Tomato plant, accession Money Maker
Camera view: horizontal (90 deg, fisheye); turntable rotation: 0 degrees
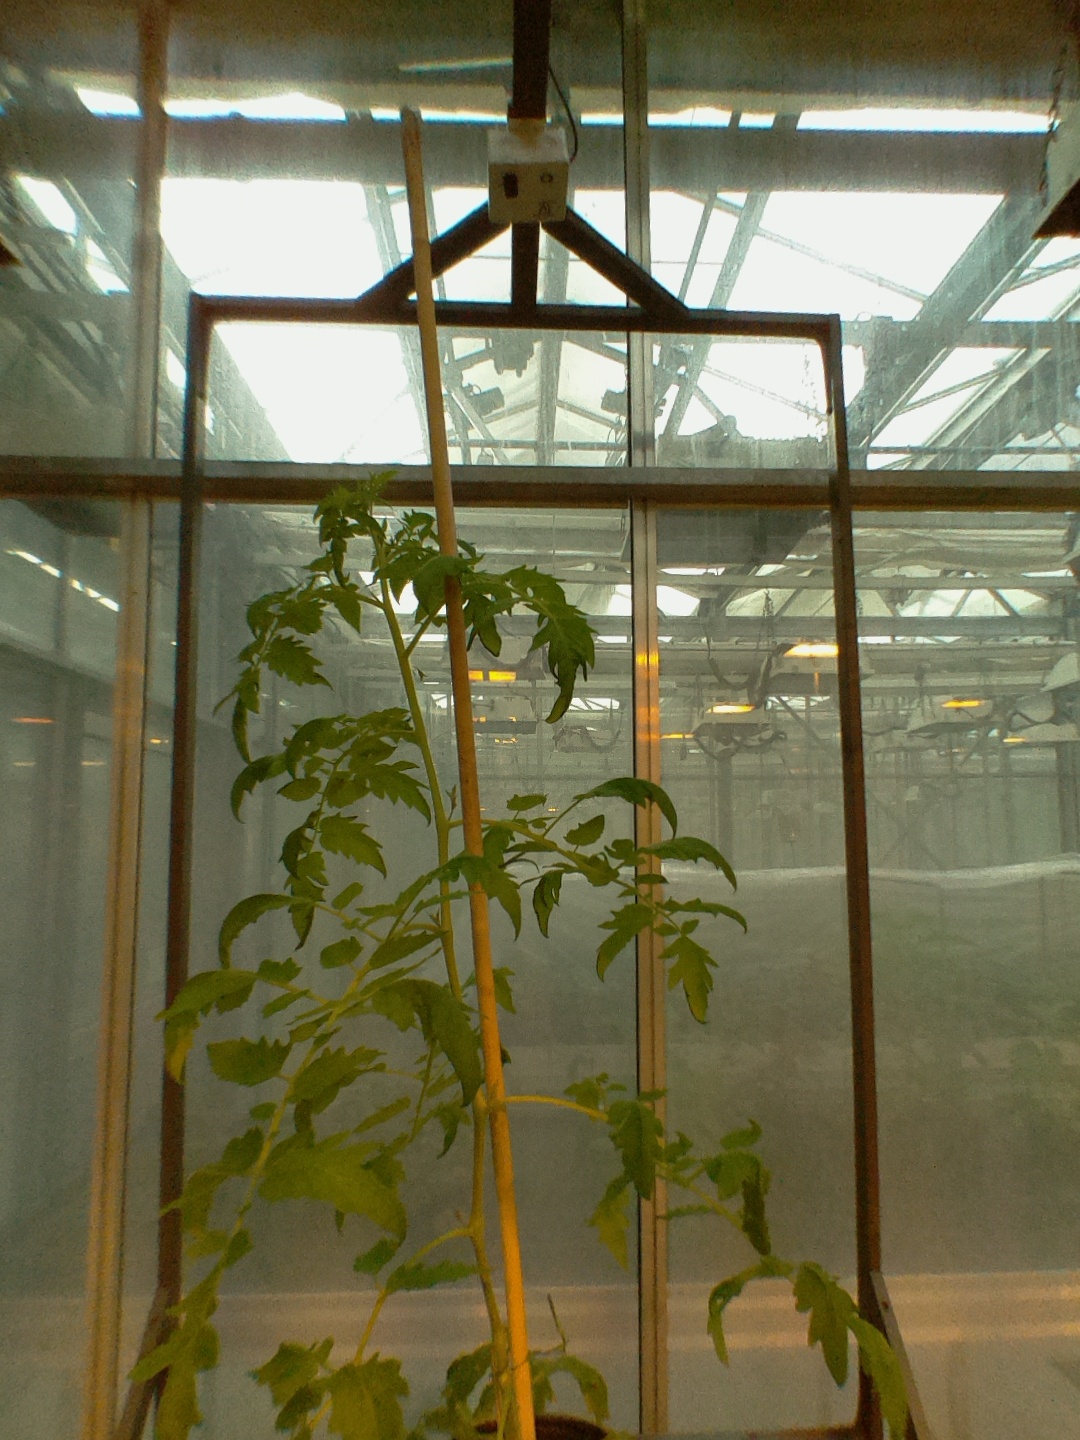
BBCH growth stage 65: Full flowering, 50%-60% of flowers open, first petals falling